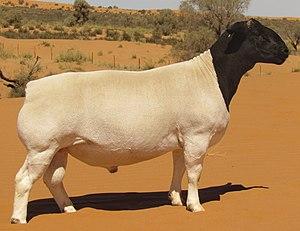
Le cheptel ovin mondial compte un milliard de têtes. Classées par pays, voici une liste des principales races de moutons connues :
La Dorper est une race ovine créée par croisement en Afrique du Sud dans les années 1930. Elle est la deuxième race la plus présente dans son pays d'origine. Élevée pour sa viande, elle a été exportée dans de nombreux pays en particulier en Afrique et en Amérique du sud.